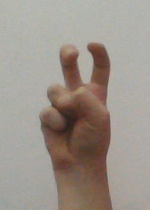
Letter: toot